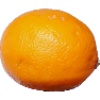
Label: Lemon Meyer 1